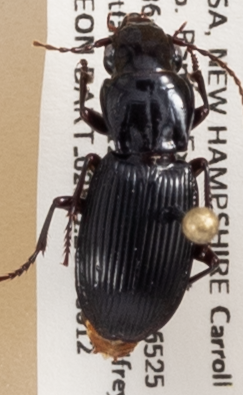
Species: Pterostichus rostratus
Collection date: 2019-06-12
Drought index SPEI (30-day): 0.534
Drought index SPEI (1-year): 1.28
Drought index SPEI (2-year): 1.01